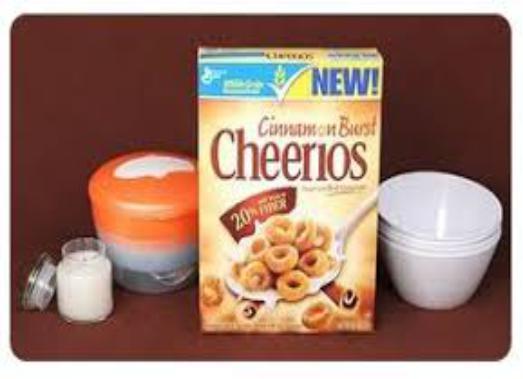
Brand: Cinnamon Burst Cheerios
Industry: Food